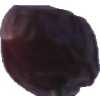
Label: dates